The Masked Singer (American TV series)

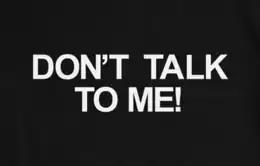
The front of hoodies celebrities wear while off camera

Before arriving on the show's set, celebrities and their family, friends, and agents are disguised and typically driven from a neutral location. If driven from their houses, chauffeurs are instructed to "take long, circuitous routes ... to throw off any would-be tails". The manager of Joey Fatone, "Rabbit" in the first season, said he was picked up at a 7-Eleven near Television City, given a disguise, and driven inside the gate. "Flamingo" in the second season, Adrienne Bailon-Houghton, stated she was taken to the set inside of an unmarked black car and only discussed her involvement on the show with producers in a "secret warehouse". When contestants arrive on the studio lot, personnel at the gate are not given their names. Each participant is escorted to and from their trailers outside of the set by security guards while disguised with a mask, visor, gloves, pants, and a hoodie to prevent their skin from showing. According to Scherzinger, they also escort panelists directly to their dressing rooms after arriving.